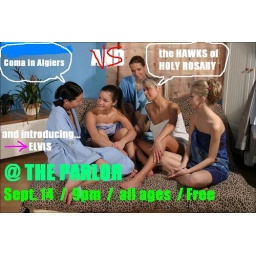
girls in towels flyer